Pore (bread)

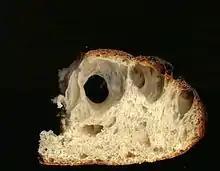
Sourdough bread pores

Pores are the air pockets found in leavened bread, where carbon dioxide from the fermentation process creates a network of primarily interconnected void structures. The degree to which pores form are a major determiner in the texture ("crumb") of the bread. Pore size varies between varieties of bread. Sourdough bread is a variety with larger pores. Rye bread has smaller pores and a denser crumb.